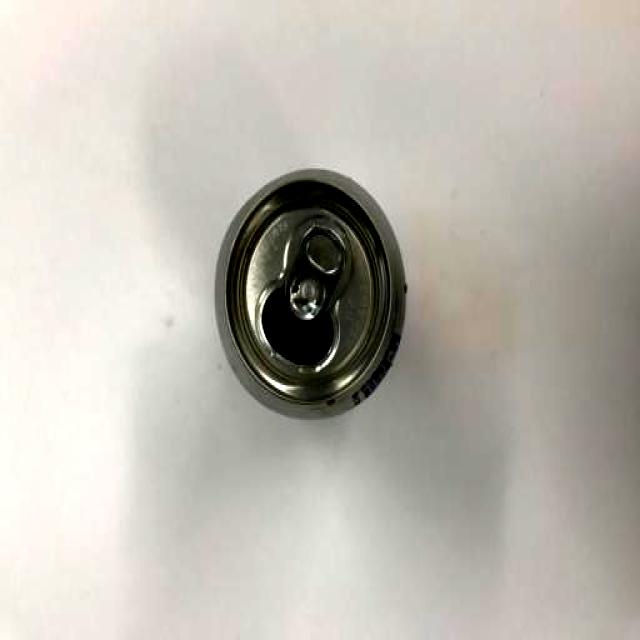
Label: Metal